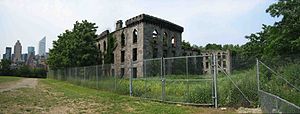
Roosevelt Island / Betydningsfulde beboer og gæster
Ruins of Smallpox Hospital
Roosevelt Island, også kendt som Welfare Island fra 1921 til 1973, og før det Blackwell's Island, er en smal ø beliggende i East River vedd New York City. Øen ligger mellem Manhattan mod vest og Queens til den østlige side. Øen strækker sig fra Manhattan's East 46th to East 85th streets og er omkring 3 km lang, og et total areal på 0,59 km2. Øen er en del af Borough of Manhattan.